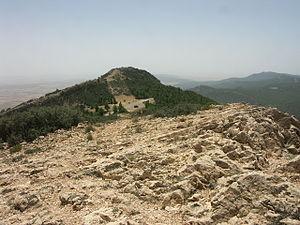
Vue depuis le sommet du Djebel Chambi (Kasserine, Tunisie)
La bataille de Chaambi ou bataille de Chambi se déroule de décembre 2012 à mars 2016 dans le massif du Djebel Chambi, près de Kasserine, dans l'ouest de la Tunisie.
L'expression zone importante pour la conservation des oiseaux renvoie à un inventaire scientifique dressé en application d'un programme international de Birdlife International visant à recenser les zones les plus favorables pour la conservation des oiseaux sauvages.
Le djebel Chambi est le nom donné au massif montagneux qui comprend le point culminant de la Tunisie.